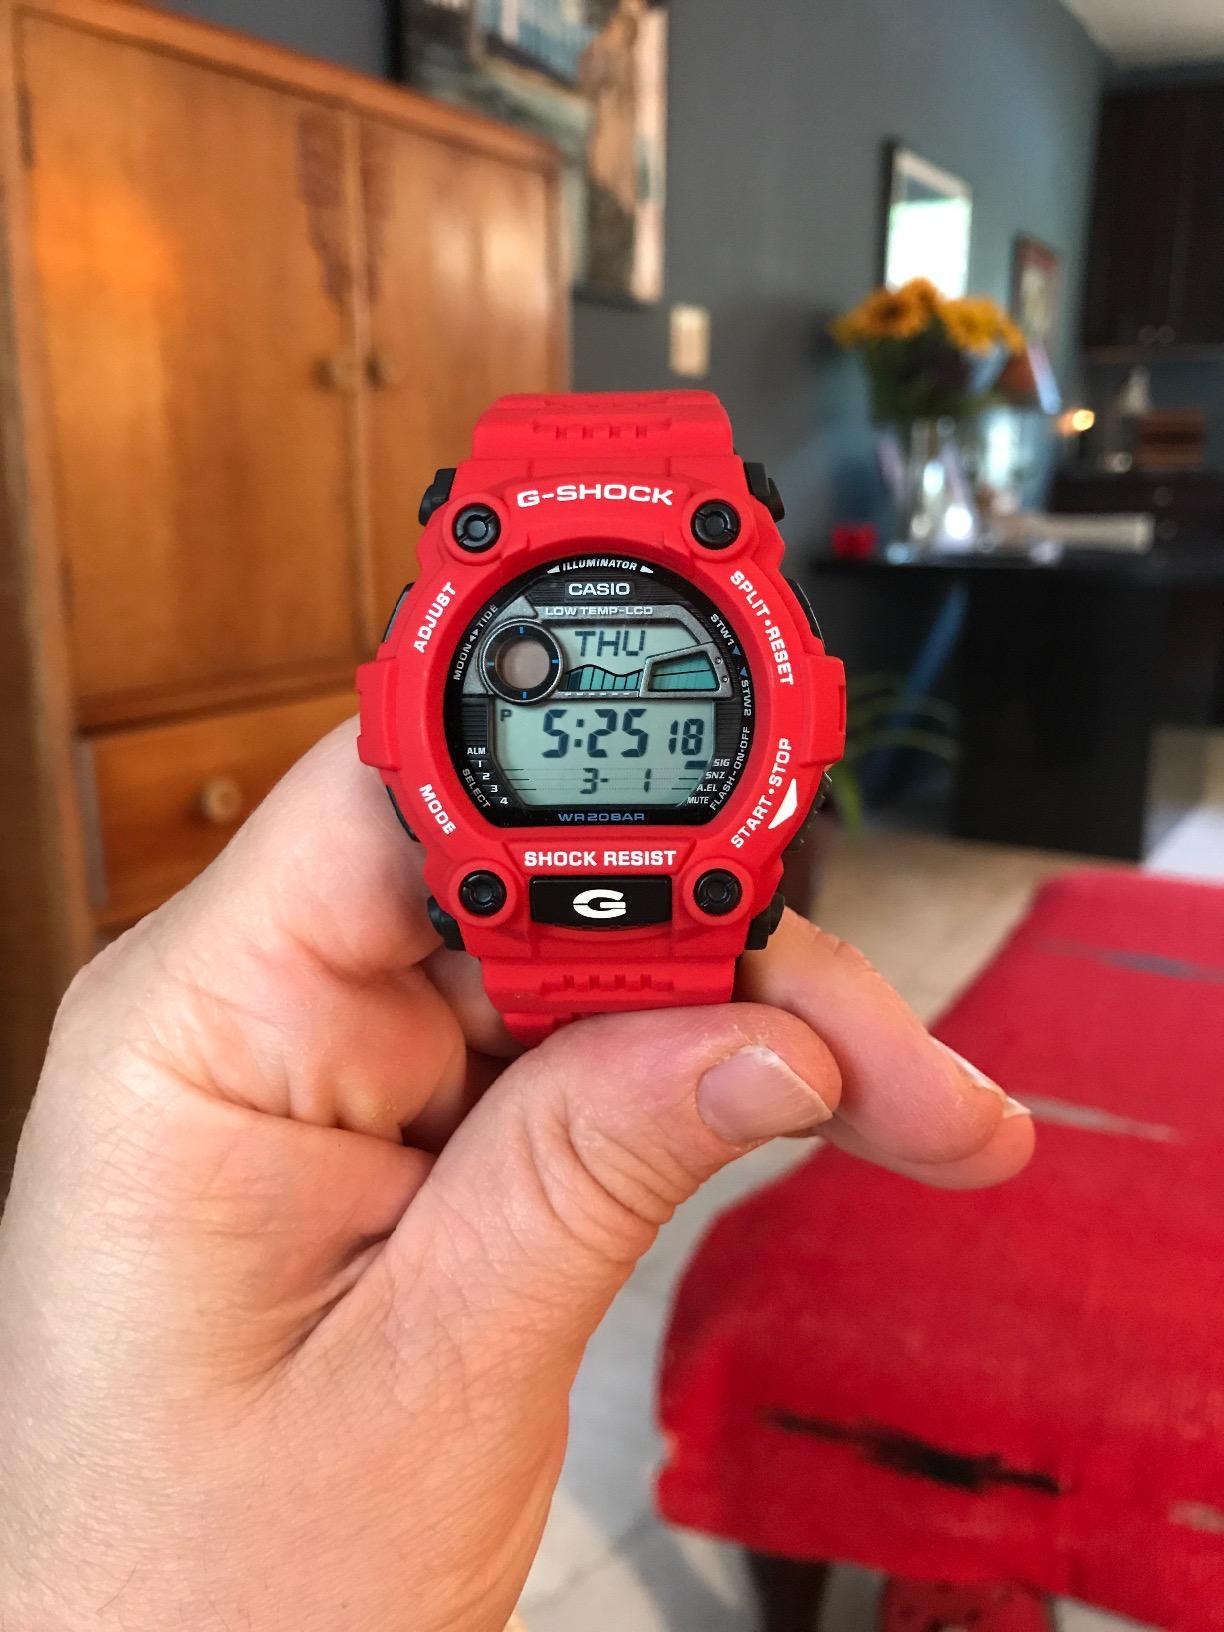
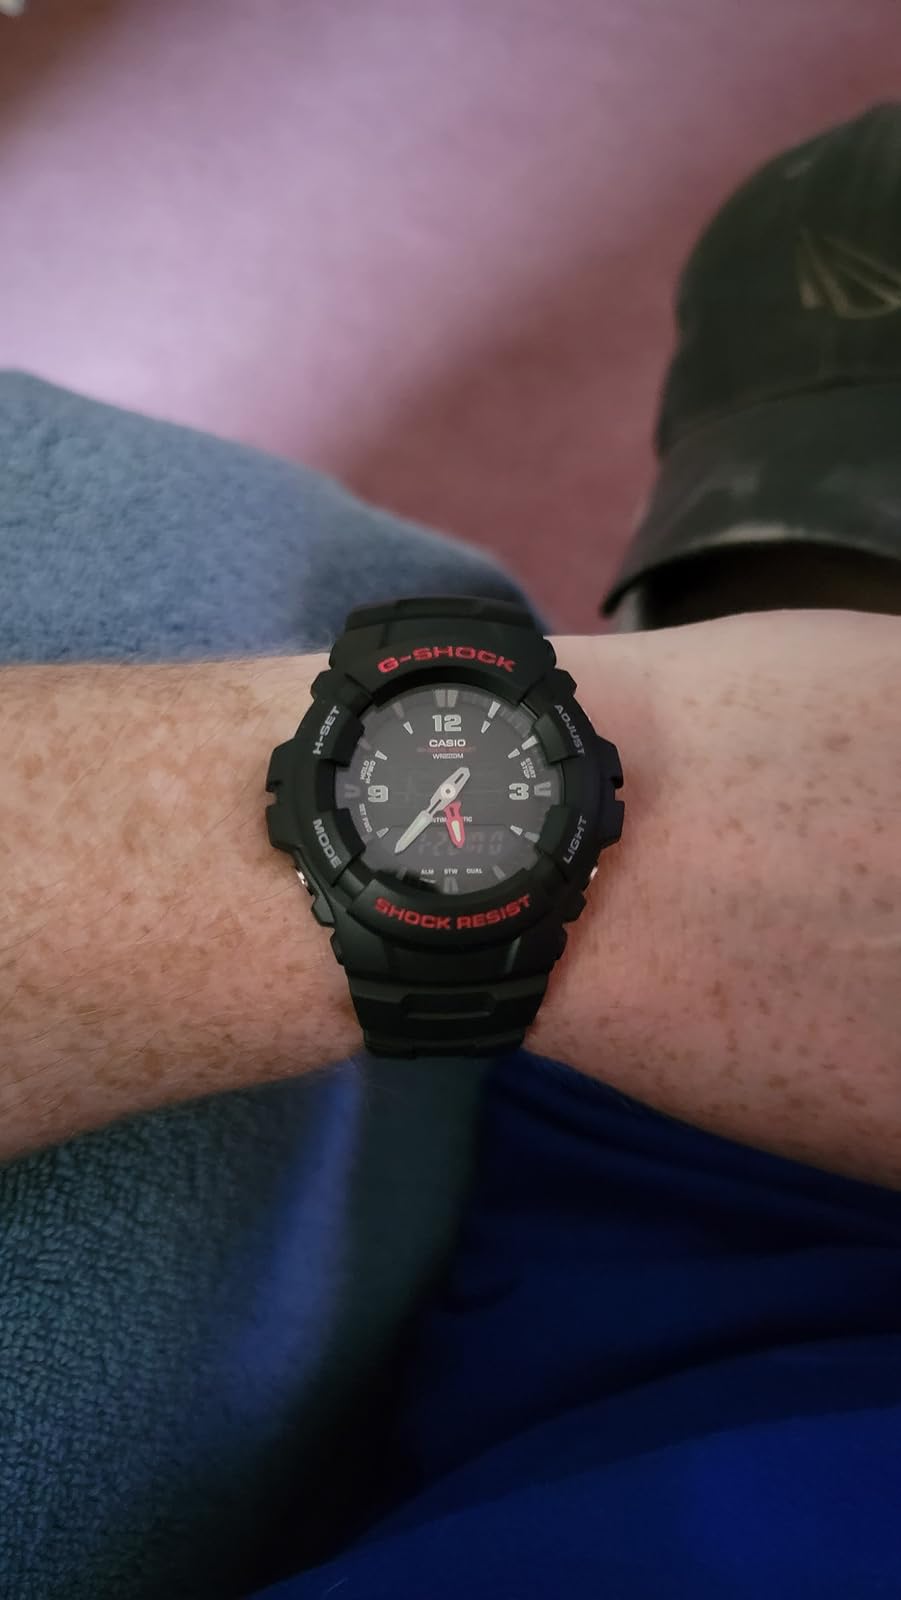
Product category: accessories_watch
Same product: no